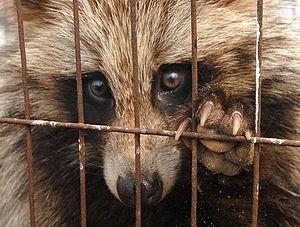
Le chien viverrin ou « chien martre » est également appelé « Raccoon dog » par les Anglais et « Wasbeerhond » par les Néerlandais, ce qui signifie littéralement « chien raton laveur ». Il est également connu sous le nom japonais de tanuki.